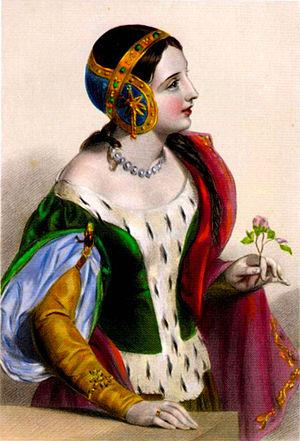
Cette page dresse une liste de personnalités mortes au cours de l'année 1358 :